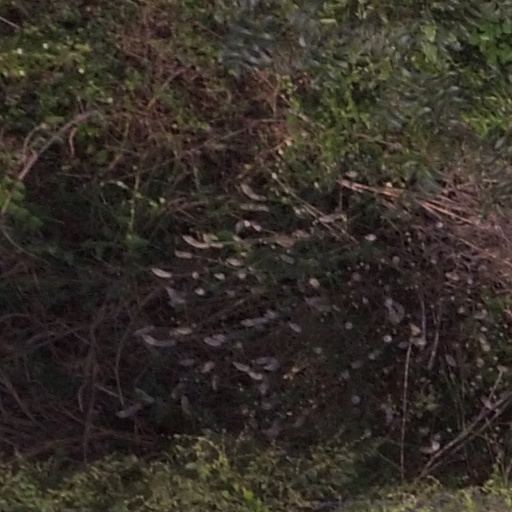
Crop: maize; corn